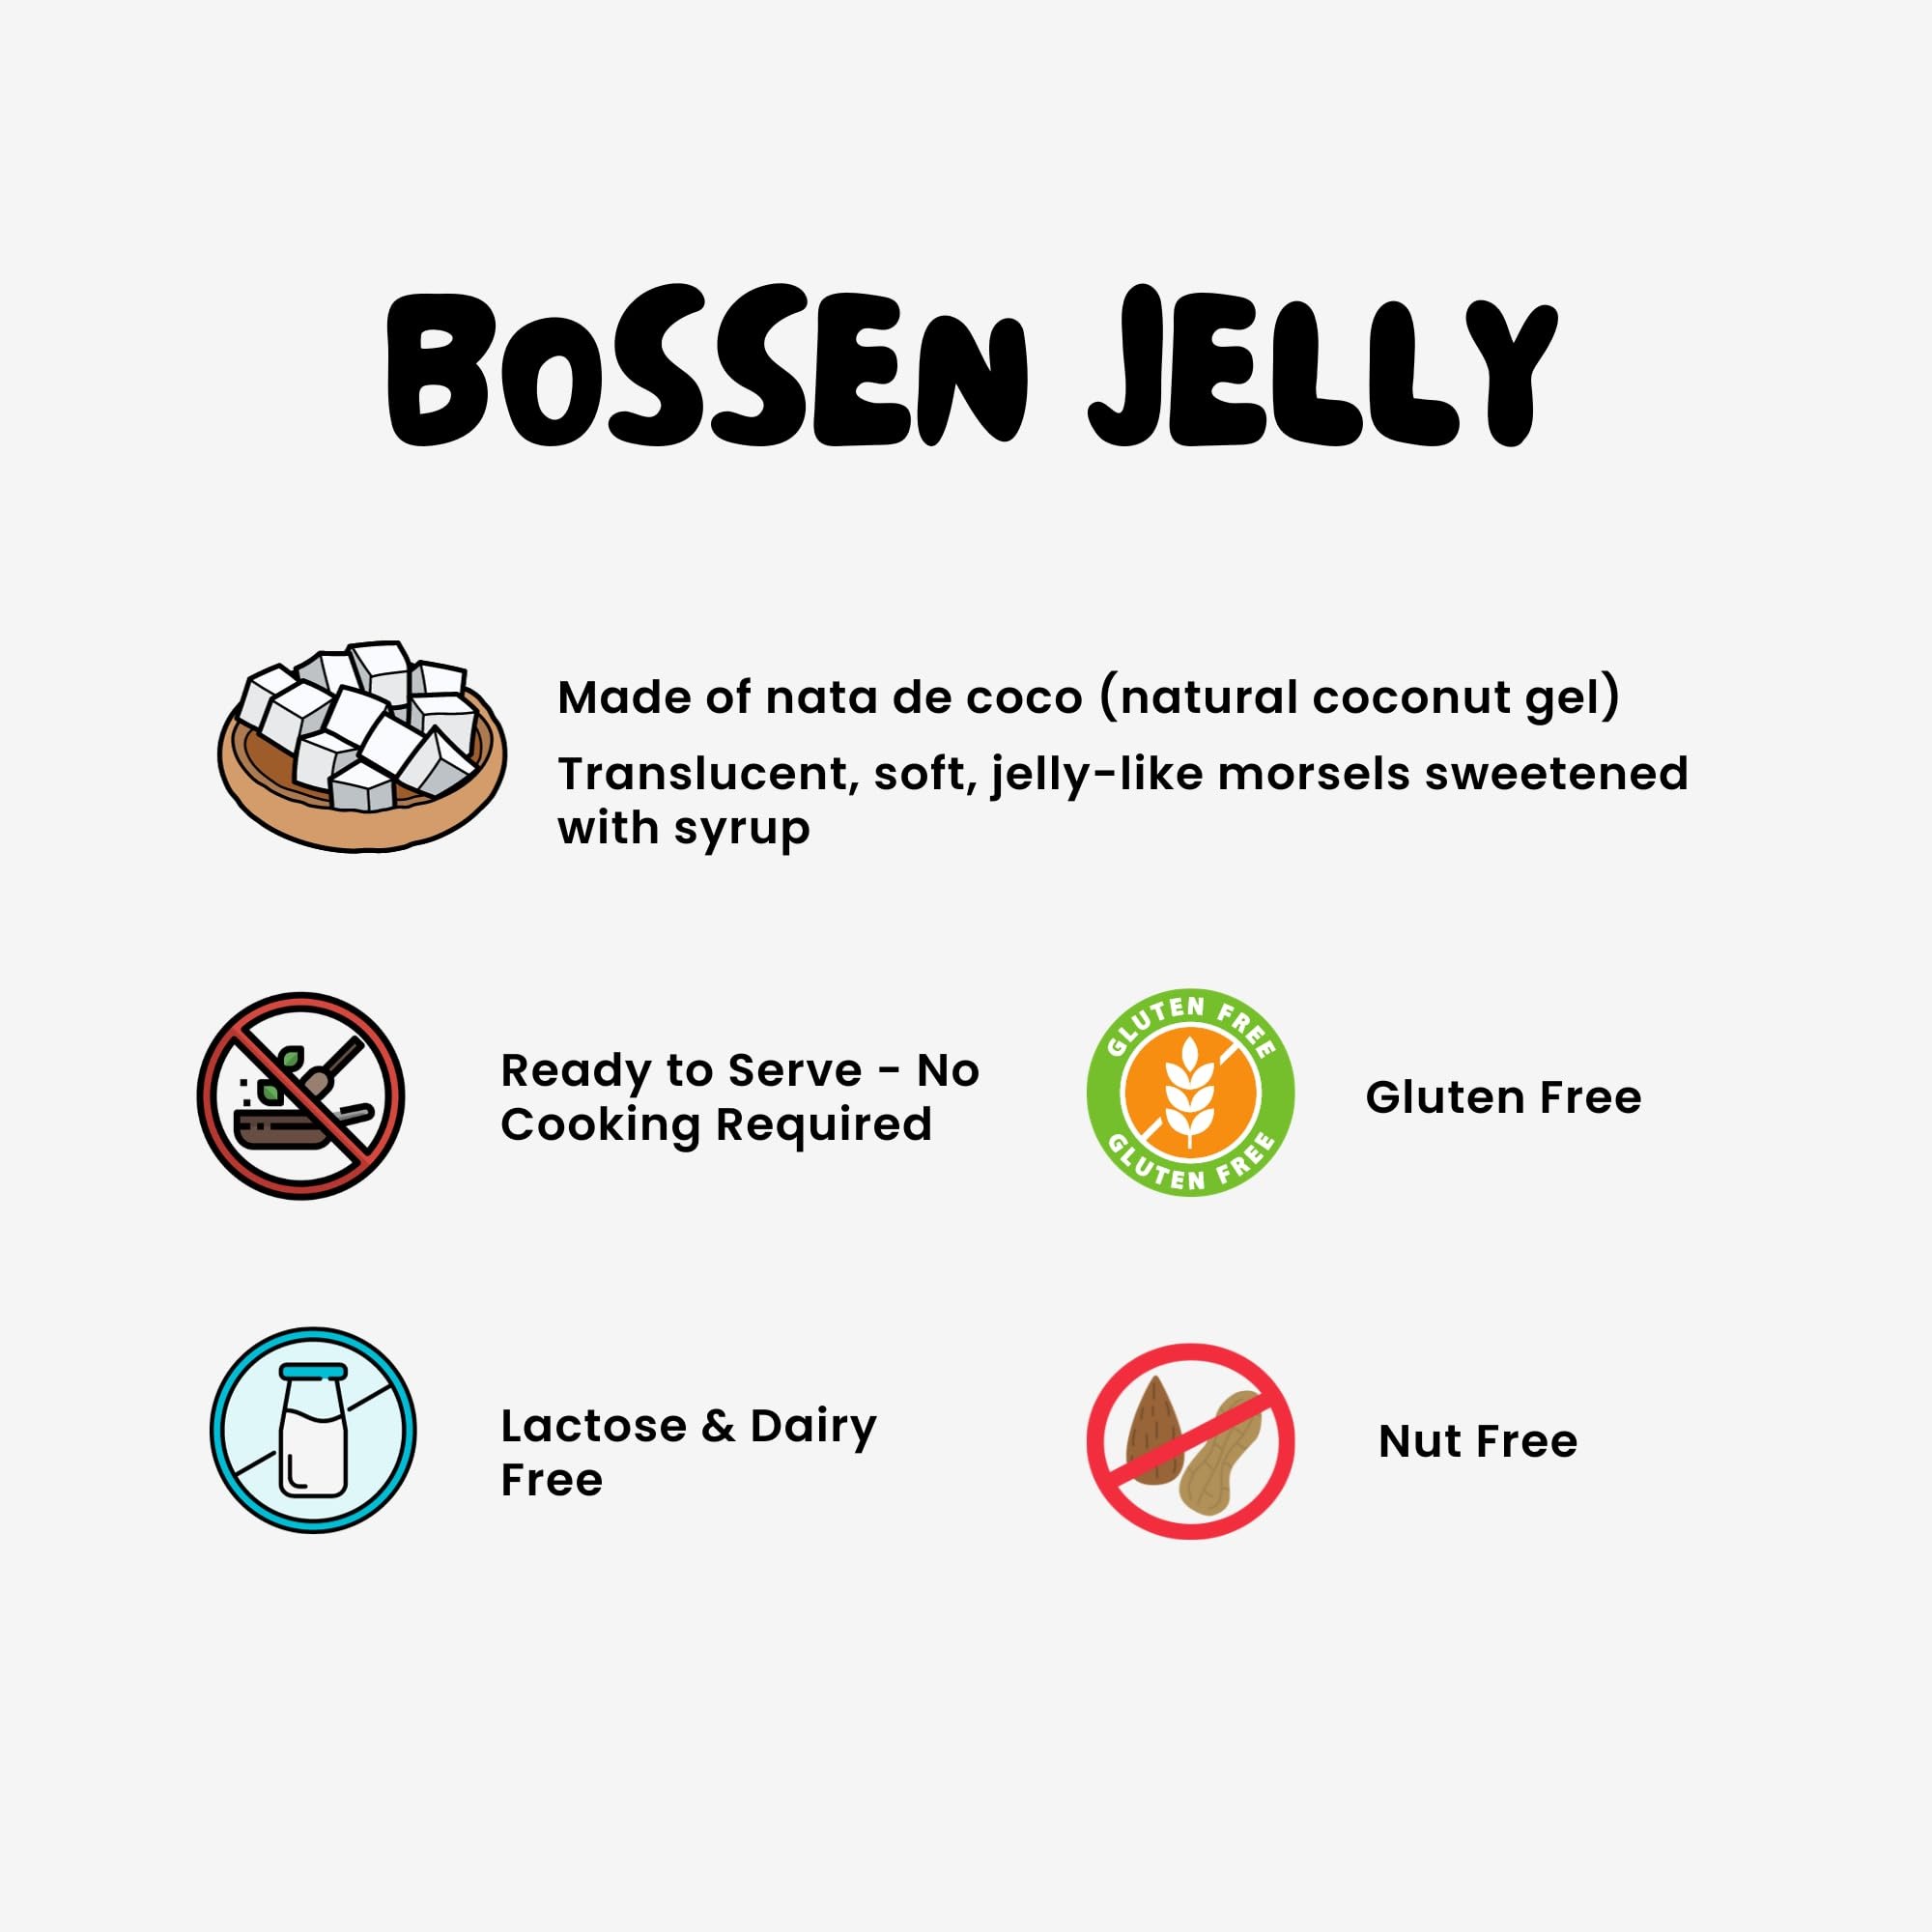
Item Name: Bossen Jelly Topping-8.38lbs/bottle-variation (Rainbow)
Bullet Point 1: Bursting with sweet flavor, Bossen Rainbow Jelly is made of nata de coco (natural coconut gel) and consists of translucent, soft, jelly-like morsels that are sweetened with syrup.
Bullet Point 2: EASY & QUICK TREAT: Bossen Jelly requires no cooking and is fuss-free to use. Simply scoop a generous amount in bubble tea drinks or over desserts and frozen yogurt. It is delicious to have on its own too!
Bullet Point 3: COST EFFECTIVE: One bottle holds 8.38 lbs.of Bossen Jelly and contains 60 servings (2.2 oz. Jelly per serving)
Bullet Point 4: AUTHENTIC FLAVOR: Make authentic “bubble” tea drinks and smoothies with Bossen Jelly. Add to green tea, black tea, frozen yogurt, cold drinks,and smoothie. You can even add it as a topping on desserts, ice cream, snow cones and shaved ice.
Bullet Point 5: QUALITY: Bossen’s products are of the highest quality for that perfect boba drink. Store unopened in a cool, dry place. Store in a refrigerator once opened and make sure to use it within 2 weeks.
Bullet Point 6: GET THE FULL EXPERIENCE: Is it even bubble tea without the toppings? Choose from multiple flavors of Jelly: Lychee, Rainbow, Coconut, Pineapple, Strawberry and Lychee Star Jelly
Value: 134.08
Unit: Ounce

Price: 30.495